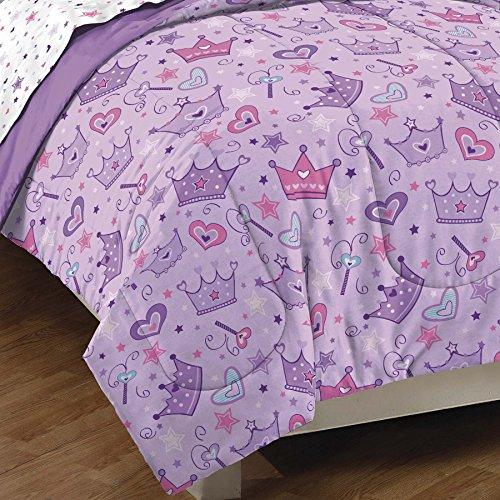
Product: Dream Factory Purple Princess Hearts And Crowns Girls Comforter Set, Multi, Full
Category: Home & Kitchen | Bedding | Kids' Bedding | Comforters & Sets | Comforter Sets
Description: Pretty purple and pink comforter set features princess crowns, majestic wands, hearts, and stars.
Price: $61.20
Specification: ProductDimensions:86x76x0.1inches|ItemWeight:7.4pounds|ShippingWeight:8.2pounds(Viewshippingratesandpolicies)|Manufacturer:CHMJE|ASIN:B005MZEBDK|ShippingAdvisory:Thisitemmustbeshippedseparatelyfromotheritemsinyourorder.Additionalshippingchargeswillnotapply.|Itemmodelnumber:2D742102MU